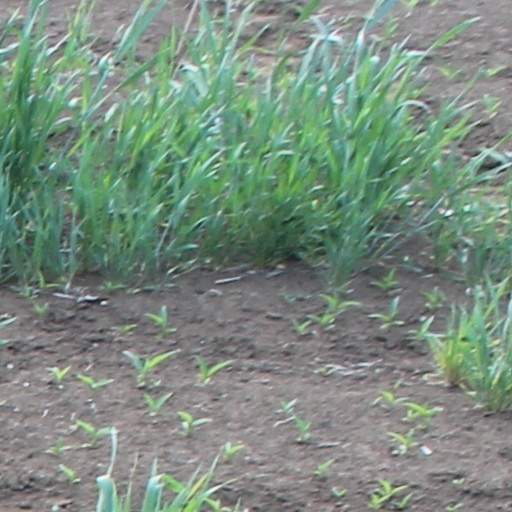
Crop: wheat